Big Indian Farms

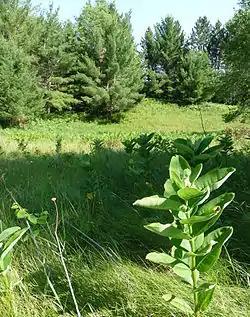

Big Indian Farms is a remote clearing in the Chequamegon Forest west of Medford, Wisconsin where as many as 130 Potawatomi and others lived from around 1896 to 1908. In this isolated spot they were able to practice and preserve their ancestors' culture better than if they had lived under the direct influence of the Bureau of Indian Affairs on a reservation.